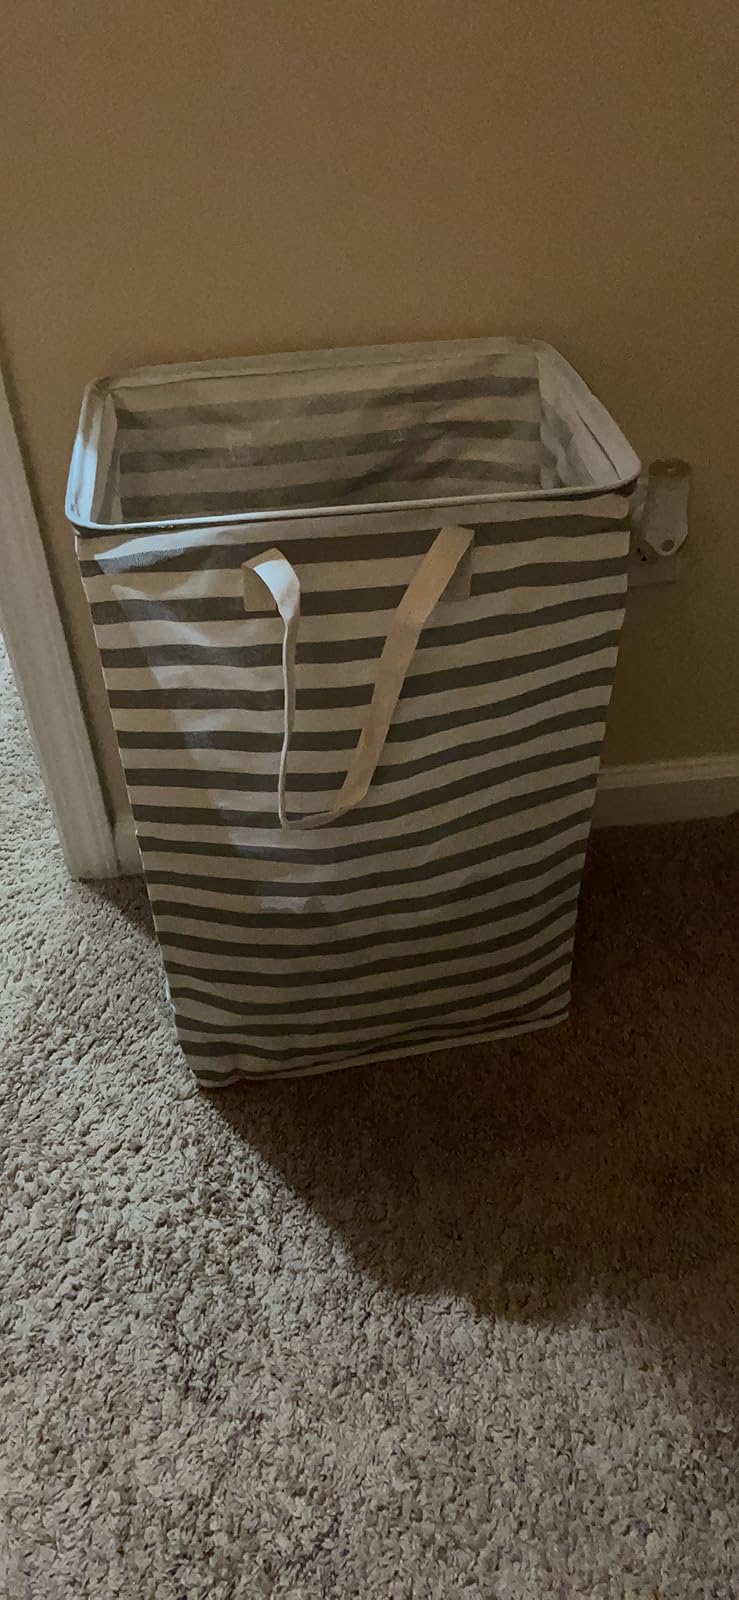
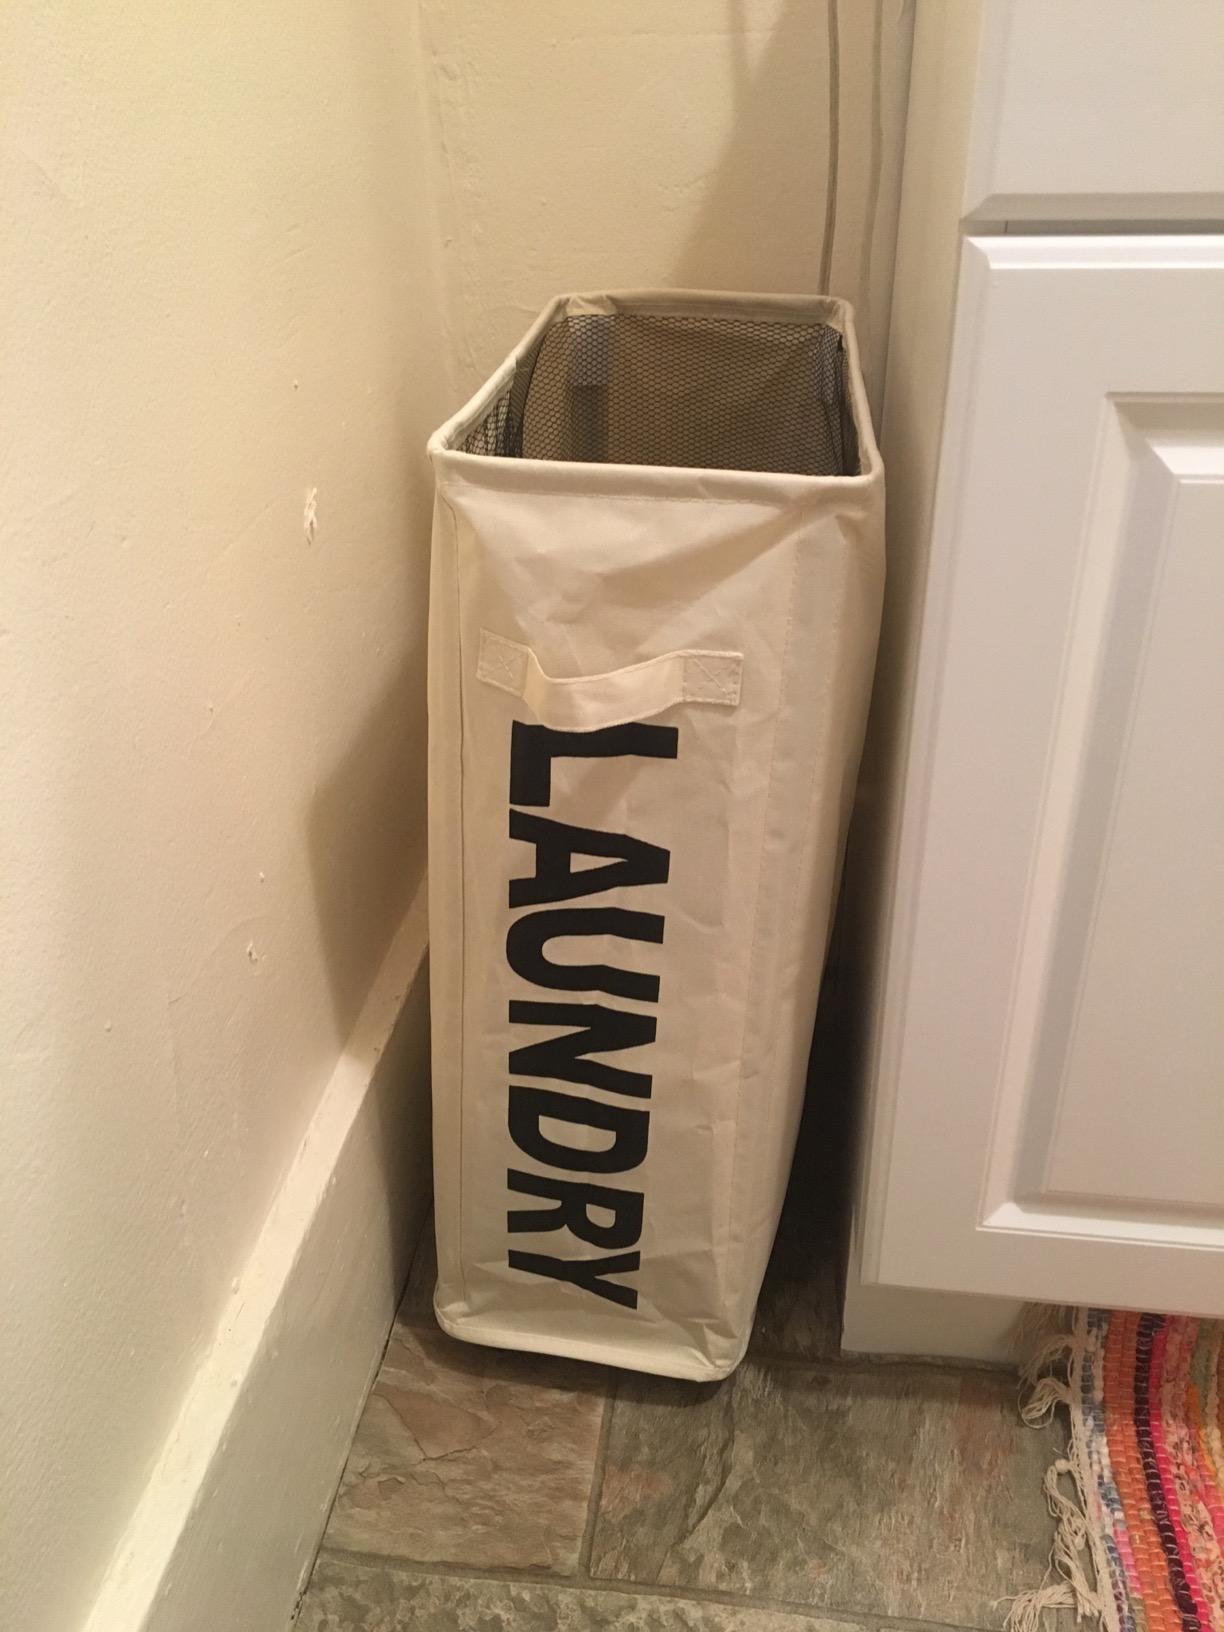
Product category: items_hamper
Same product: no